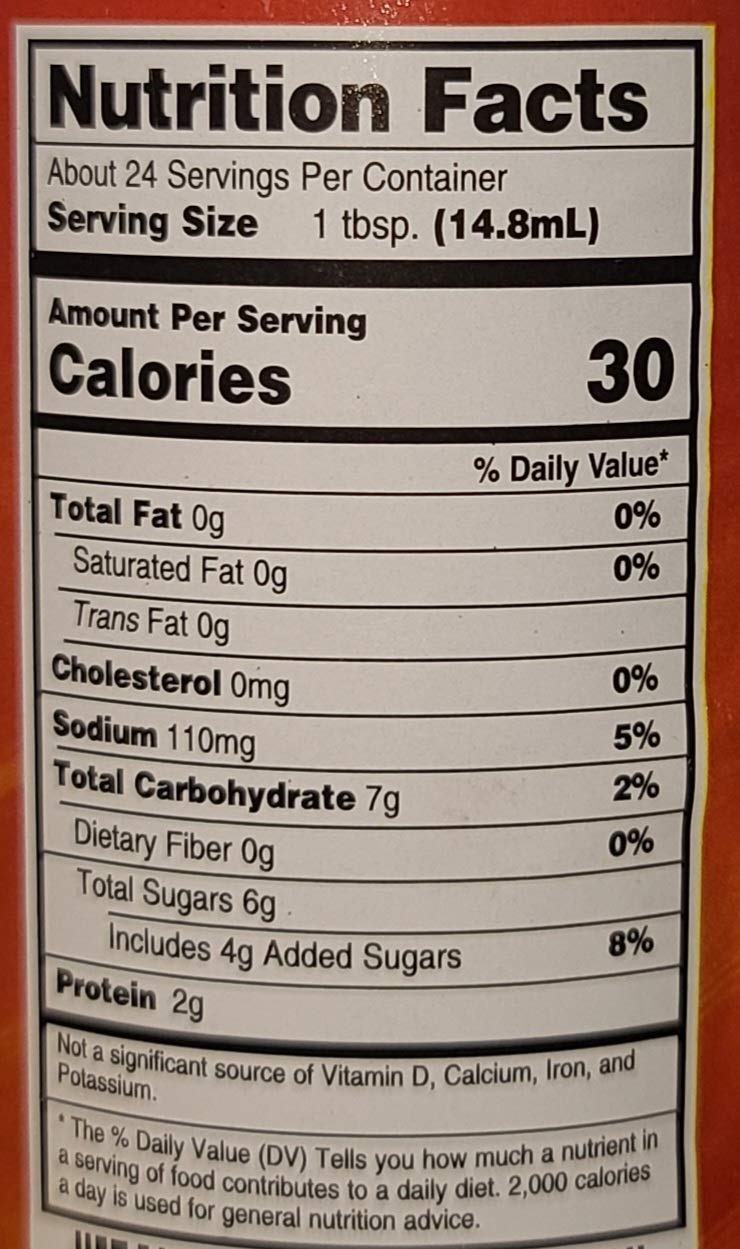
Item Name: JAMAICAN JERK BBQ 12 OZ (1BTL)
Product Description: First world quality guaranteed. Makes the food taste like home! www.firstworldimports.com. Product of Jamaica.
Value: 12.0
Unit: Ounce

Price: 16.45